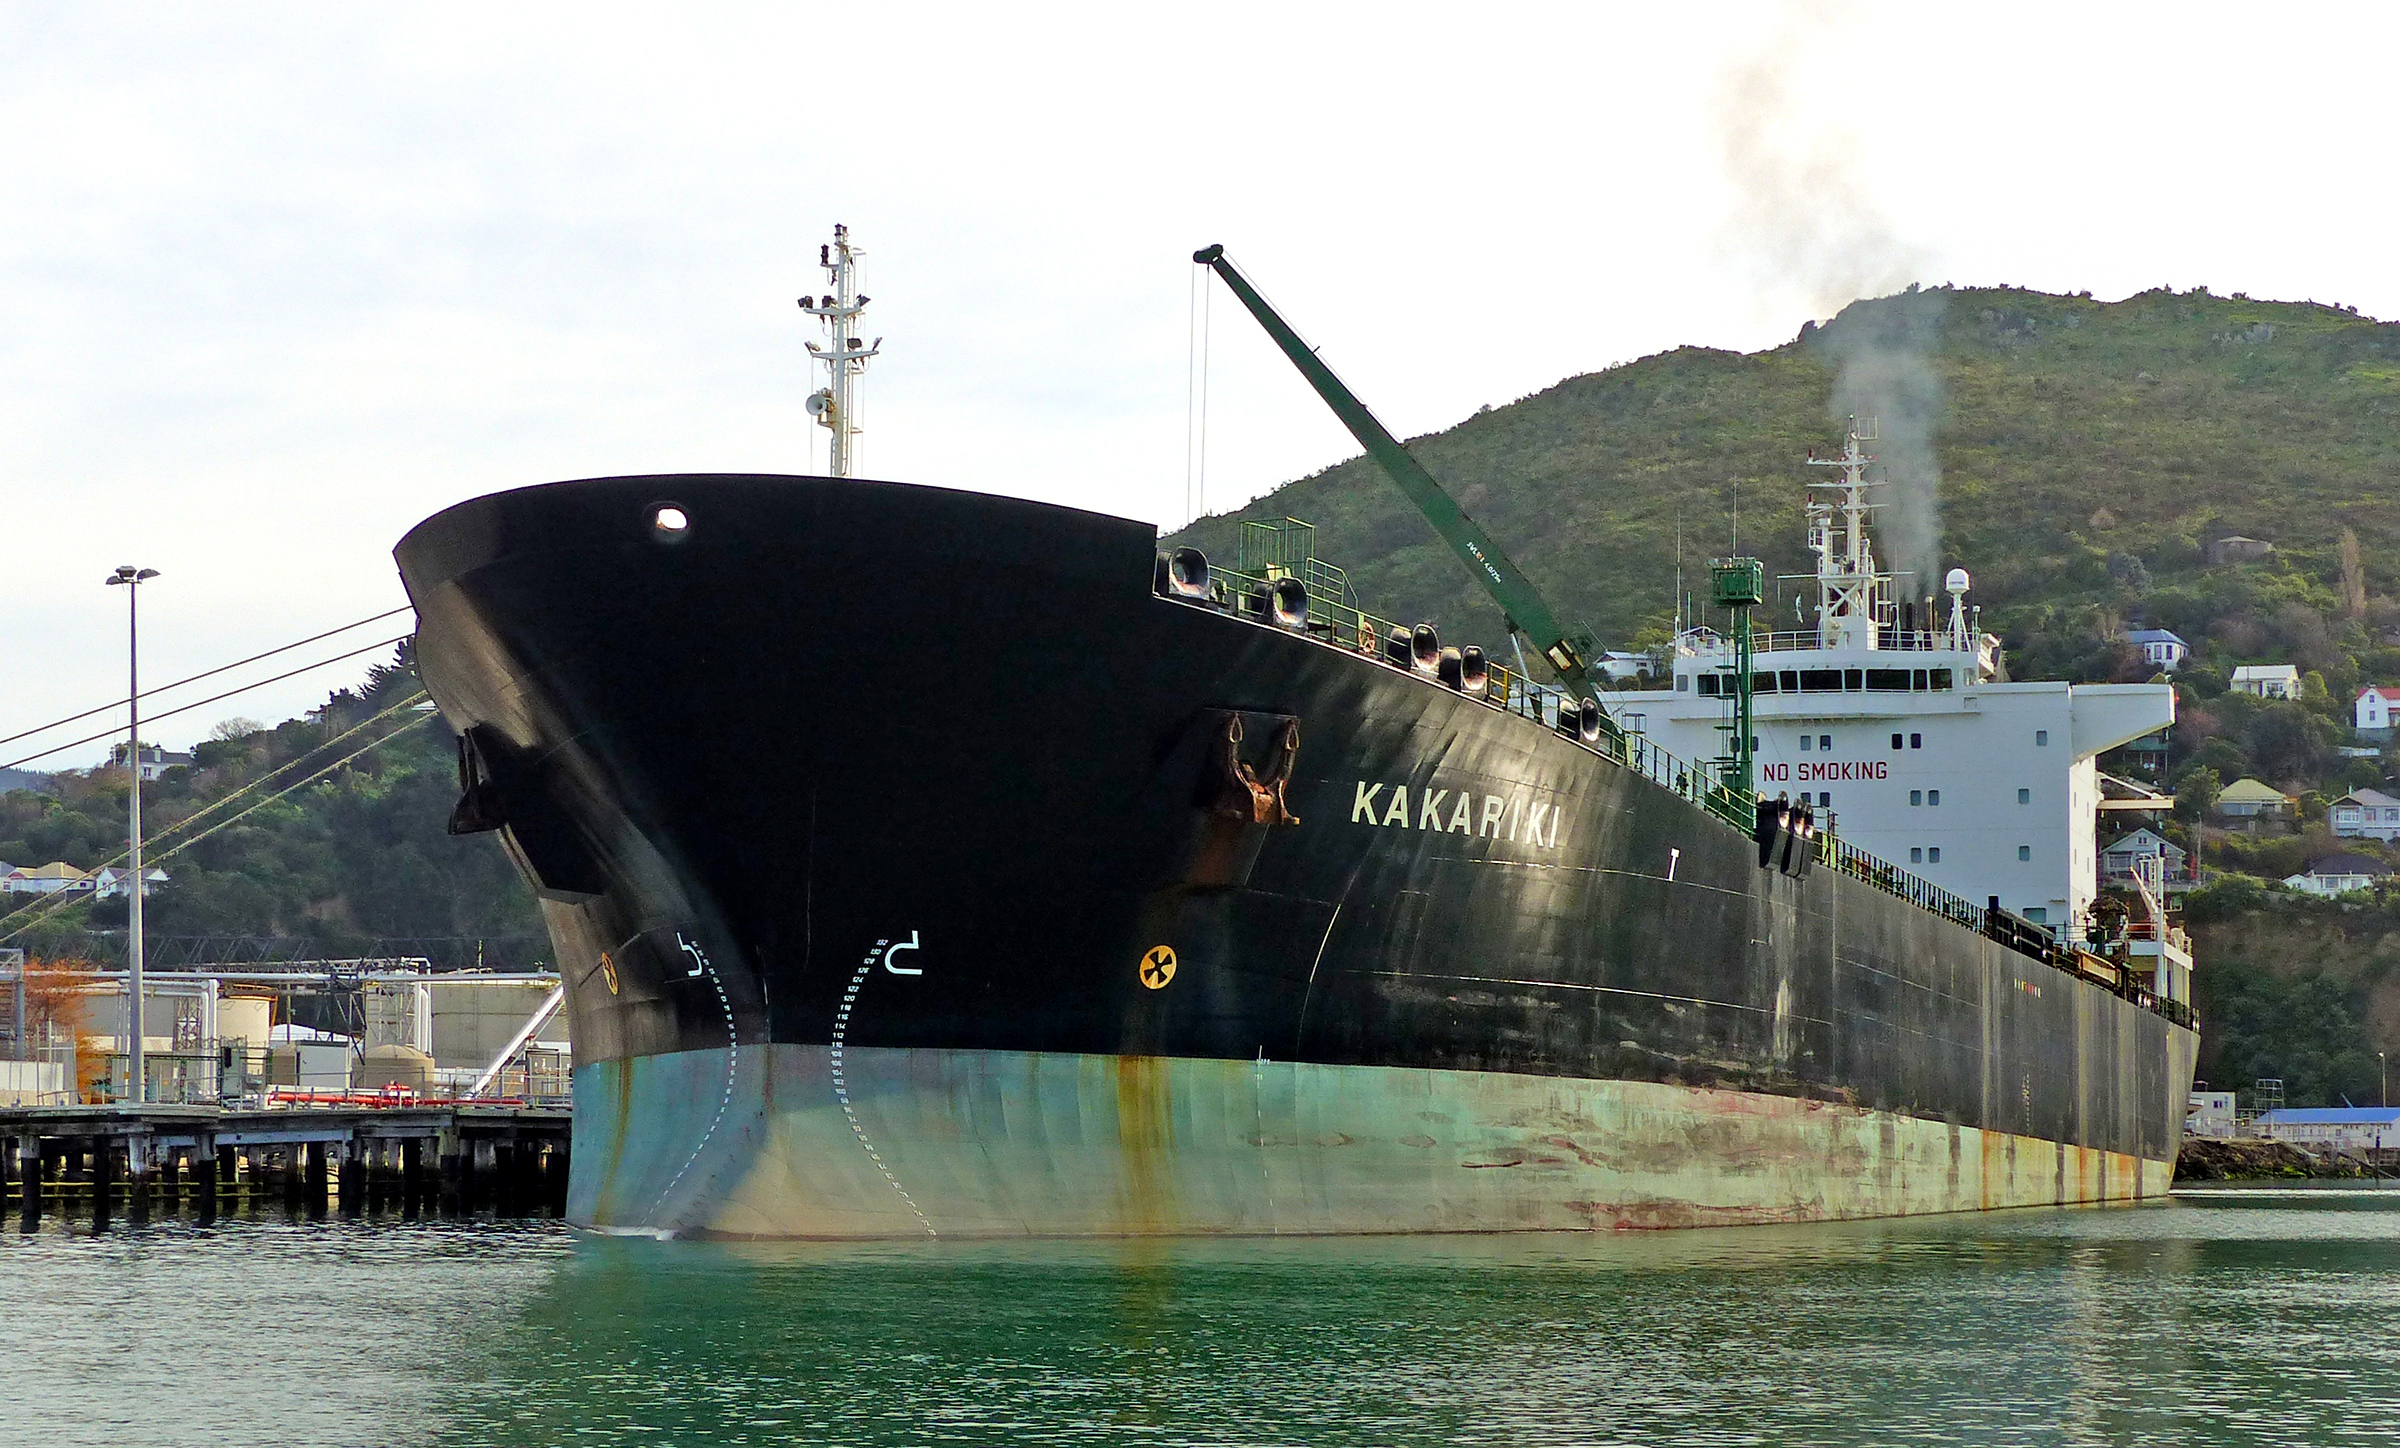
ship, tanker, vehicle, cargo ship, waterway, publicdomain, submarine, channel, shipping, portlyttleton, oiltanker, watercraft, panasonicdmcfz200, container ship, freight transport, oil tanker, tank ship, bulk carrier, dock landing ship